Ying Rudi

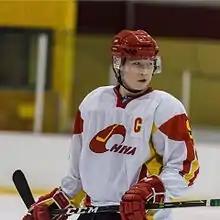
Ying at the 2017 U20 Men's World Championships

Ying Rudi (born August 16, 1998) is a Chinese professional ice hockey player currently an unrestricted free agent. He most recently played with Kunlun Red Star of the Kontinental Hockey League (KHL). Born in China, Ying first played hockey in Beijing, moving to the United States at age 9 to further his career. He returned to Beijing in 2016, becoming the first Chinese-born player to play in the KHL. Internationally he has represented China at both the junior and senior levels. Ying is also the son of actor Ying Da and the grandson of actor Ying Ruocheng.